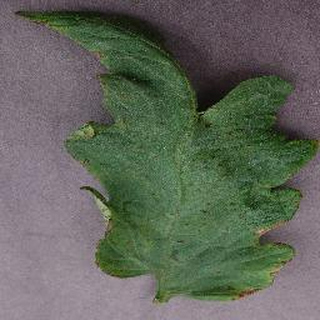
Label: tomato_bacterial_spot